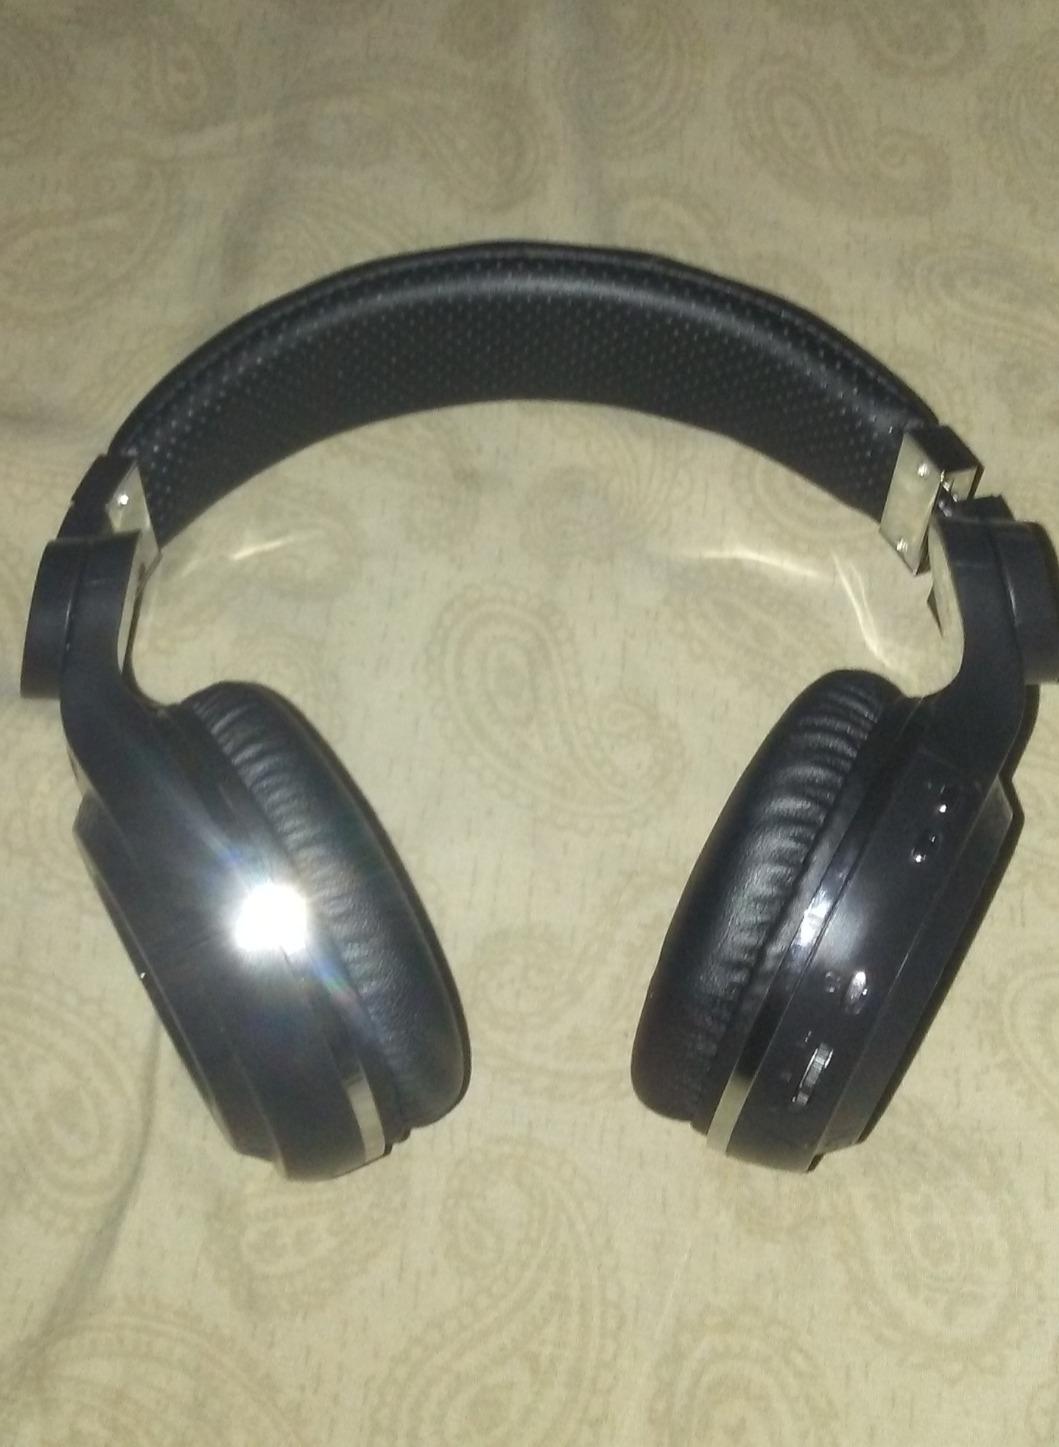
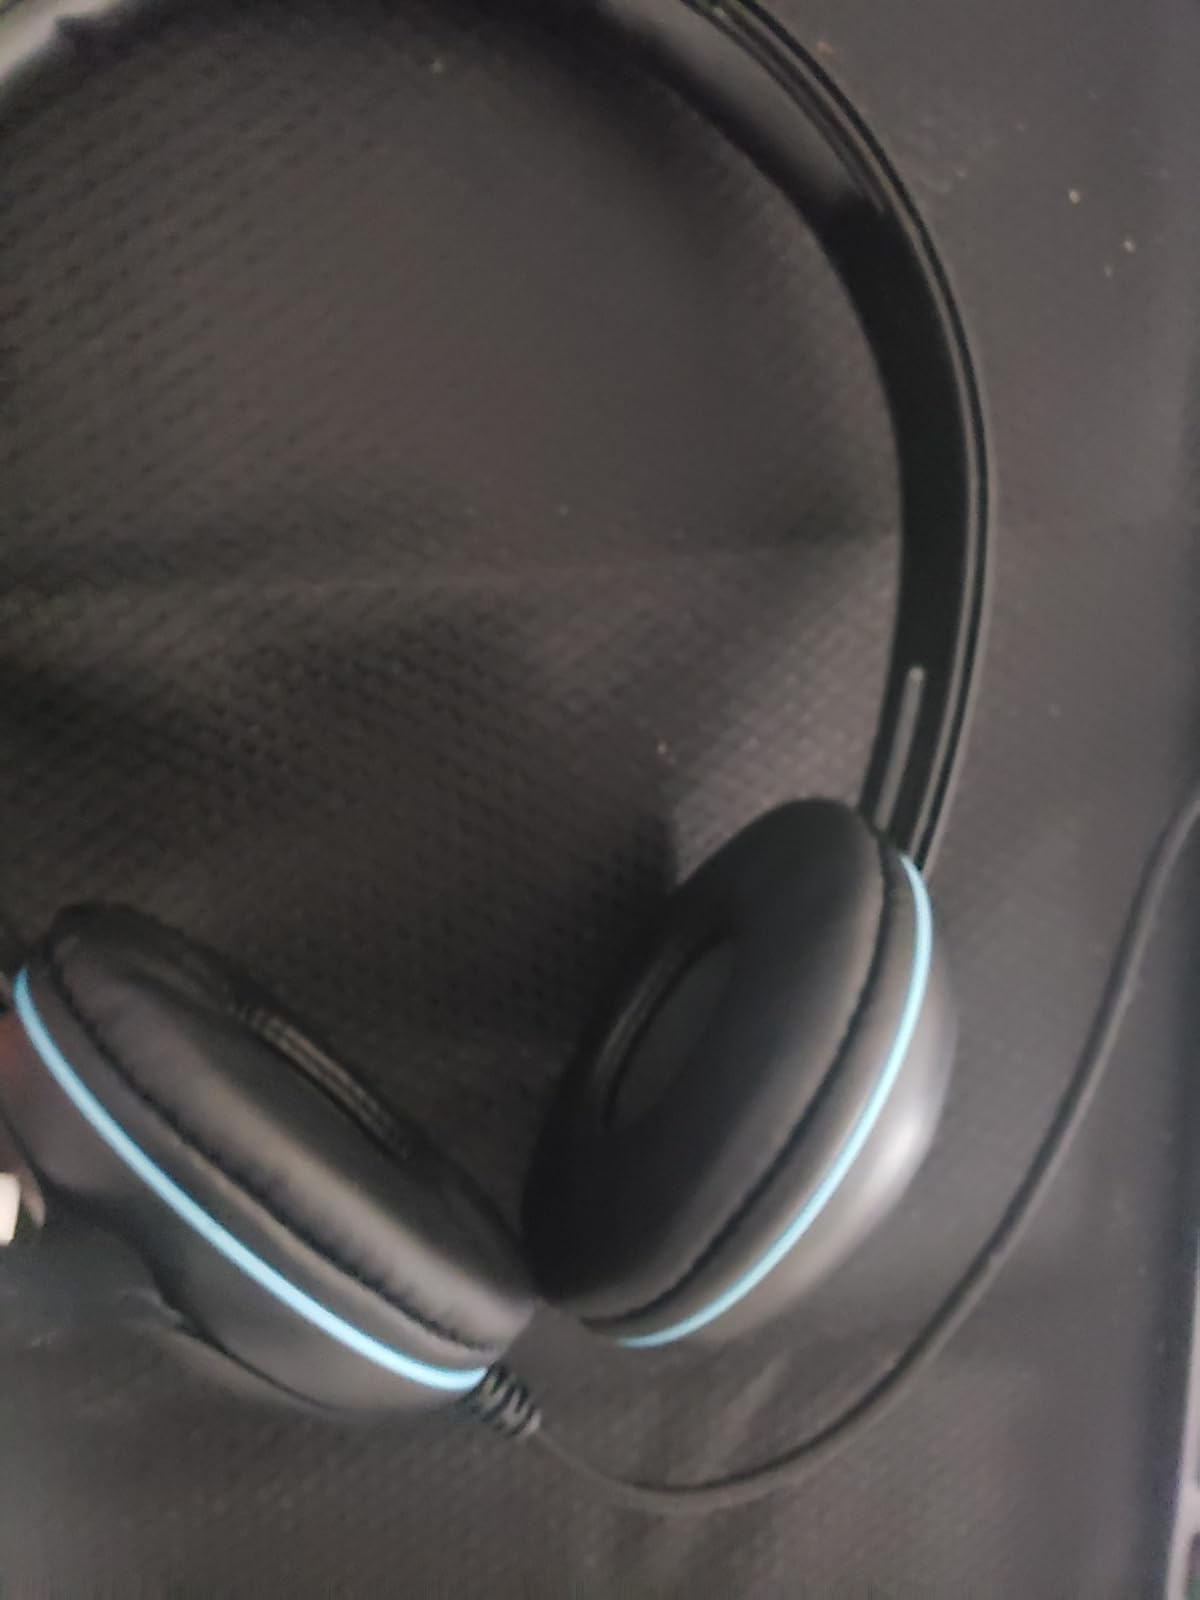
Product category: headphones
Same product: no